Dis-moi oui...

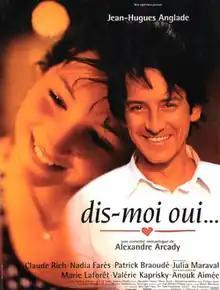
Theatrical release poster

Dis-moi oui... is a 1995 French romantic comedy-drama film co-written and directed by Alexandre Arcady.